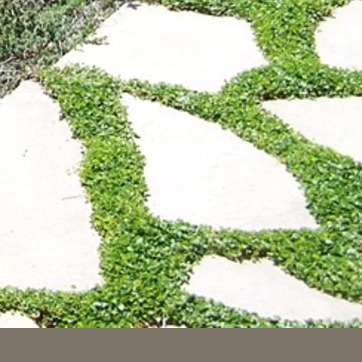
Material: stone